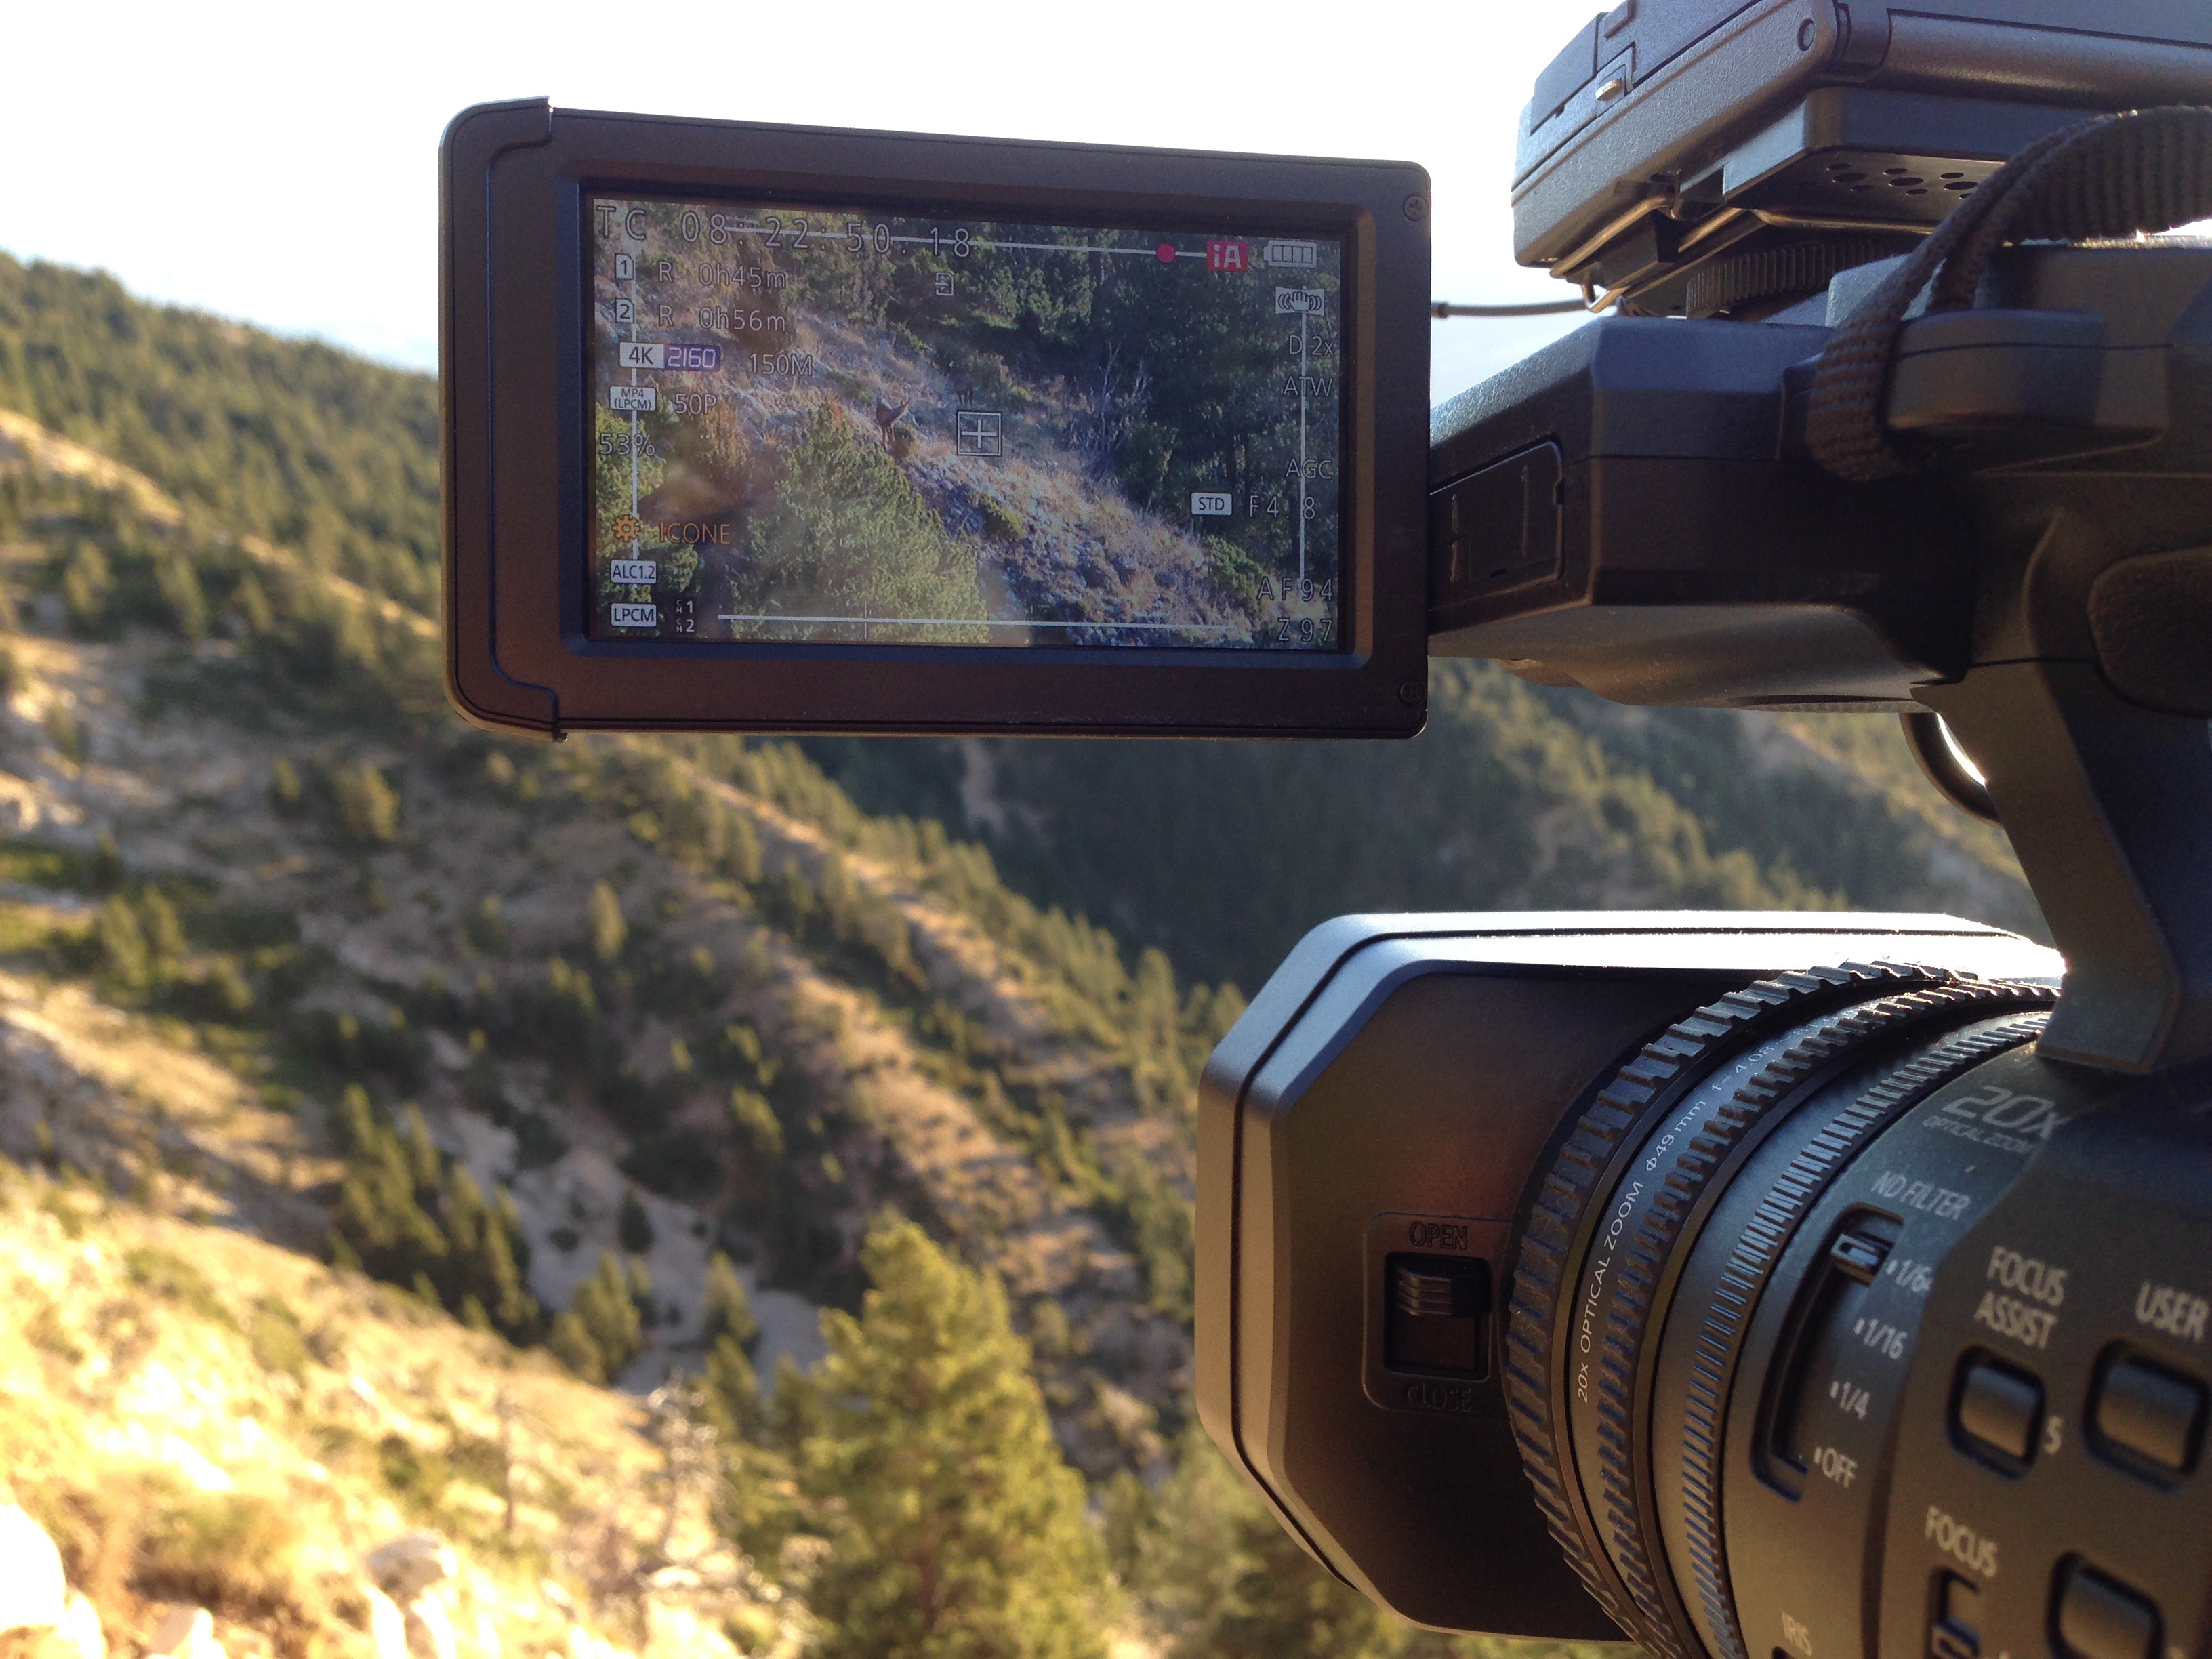
mountain, camera, screenshot, recovery